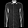
Label: Shirt